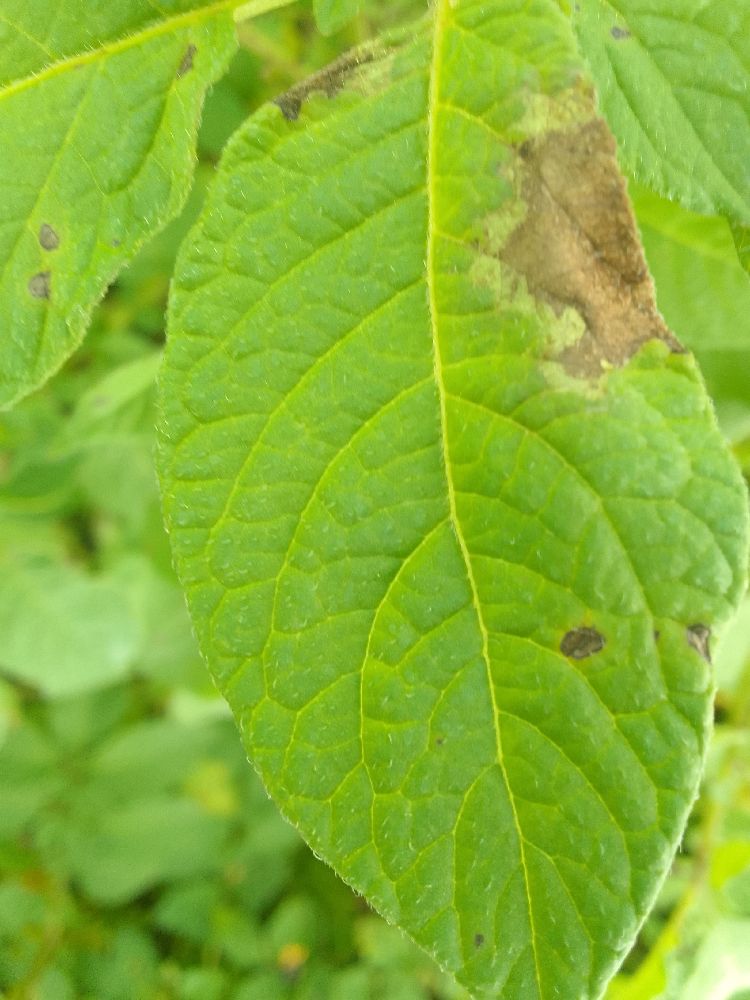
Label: Late blight